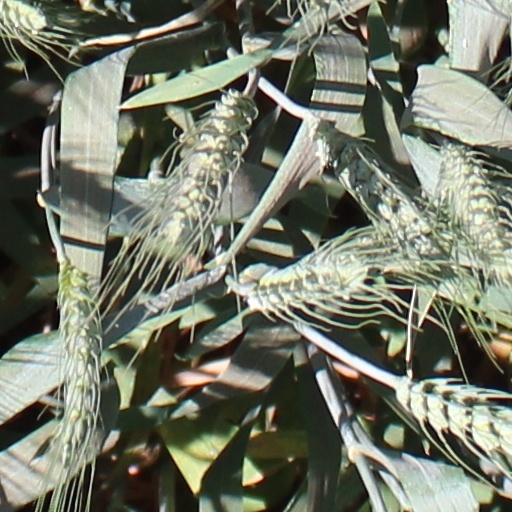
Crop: wheat